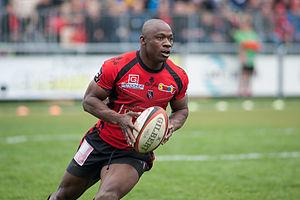
Le championnat de France de rugby à XV 2013-2014 ou Top 14 2013-2014 est la cent-quinzième édition du championnat de France de rugby à XV. Elle oppose les quatorze meilleures équipes de rugby à XV françaises. Le championnat débute le 16 août 2013 pour s'achever par une finale le 31 mai 2014 au Stade de France.
Silvère Tian, né le 19 juillet 1980 à Abidjan, est un joueur de rugby à XV, qui évolue au poste d'ailier dans divers clubs français et avec l'équipe de Côte d'Ivoire. Depuis 2019, il est entraîneur du CS Lons.
Cette page présente la saison 2015-2016 de l'Union sportive Oyonnax rugby en Top 14 et en Coupe d'Europe.